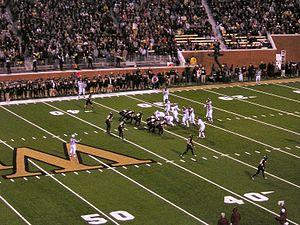
Le BB&T Field est un stade de football américain de 31 500 places situé sur le campus de l'Université de Wake Forest, à Winston-Salem. L'équipe de football américain universitaire des Wake Forest Demon Deacons évolue dans cette enceinte inaugurée en 1968. Ce stade est la propriété de l'Université.